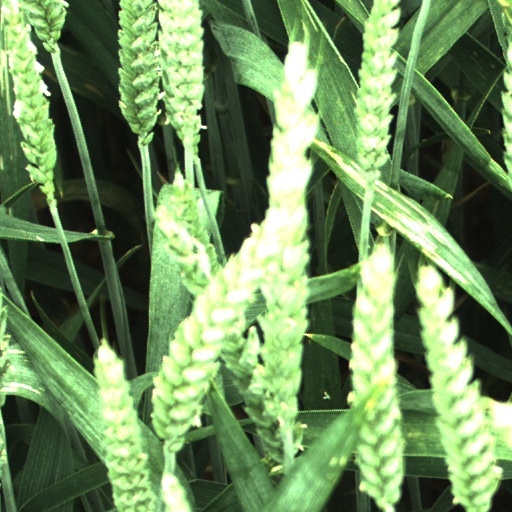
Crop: wheat